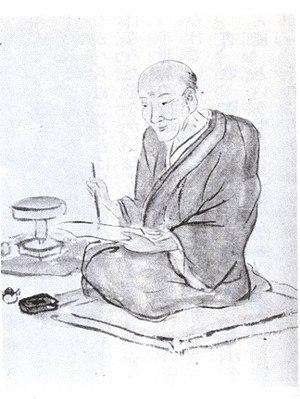
Ōtagaki Rengetsu est une nonne bouddhiste généralement considérée comme une des plus importantes poétesse japonaises du XIXᵉ siècle. Elle est également une excellente potière, un peintre et une calligraphe experte.